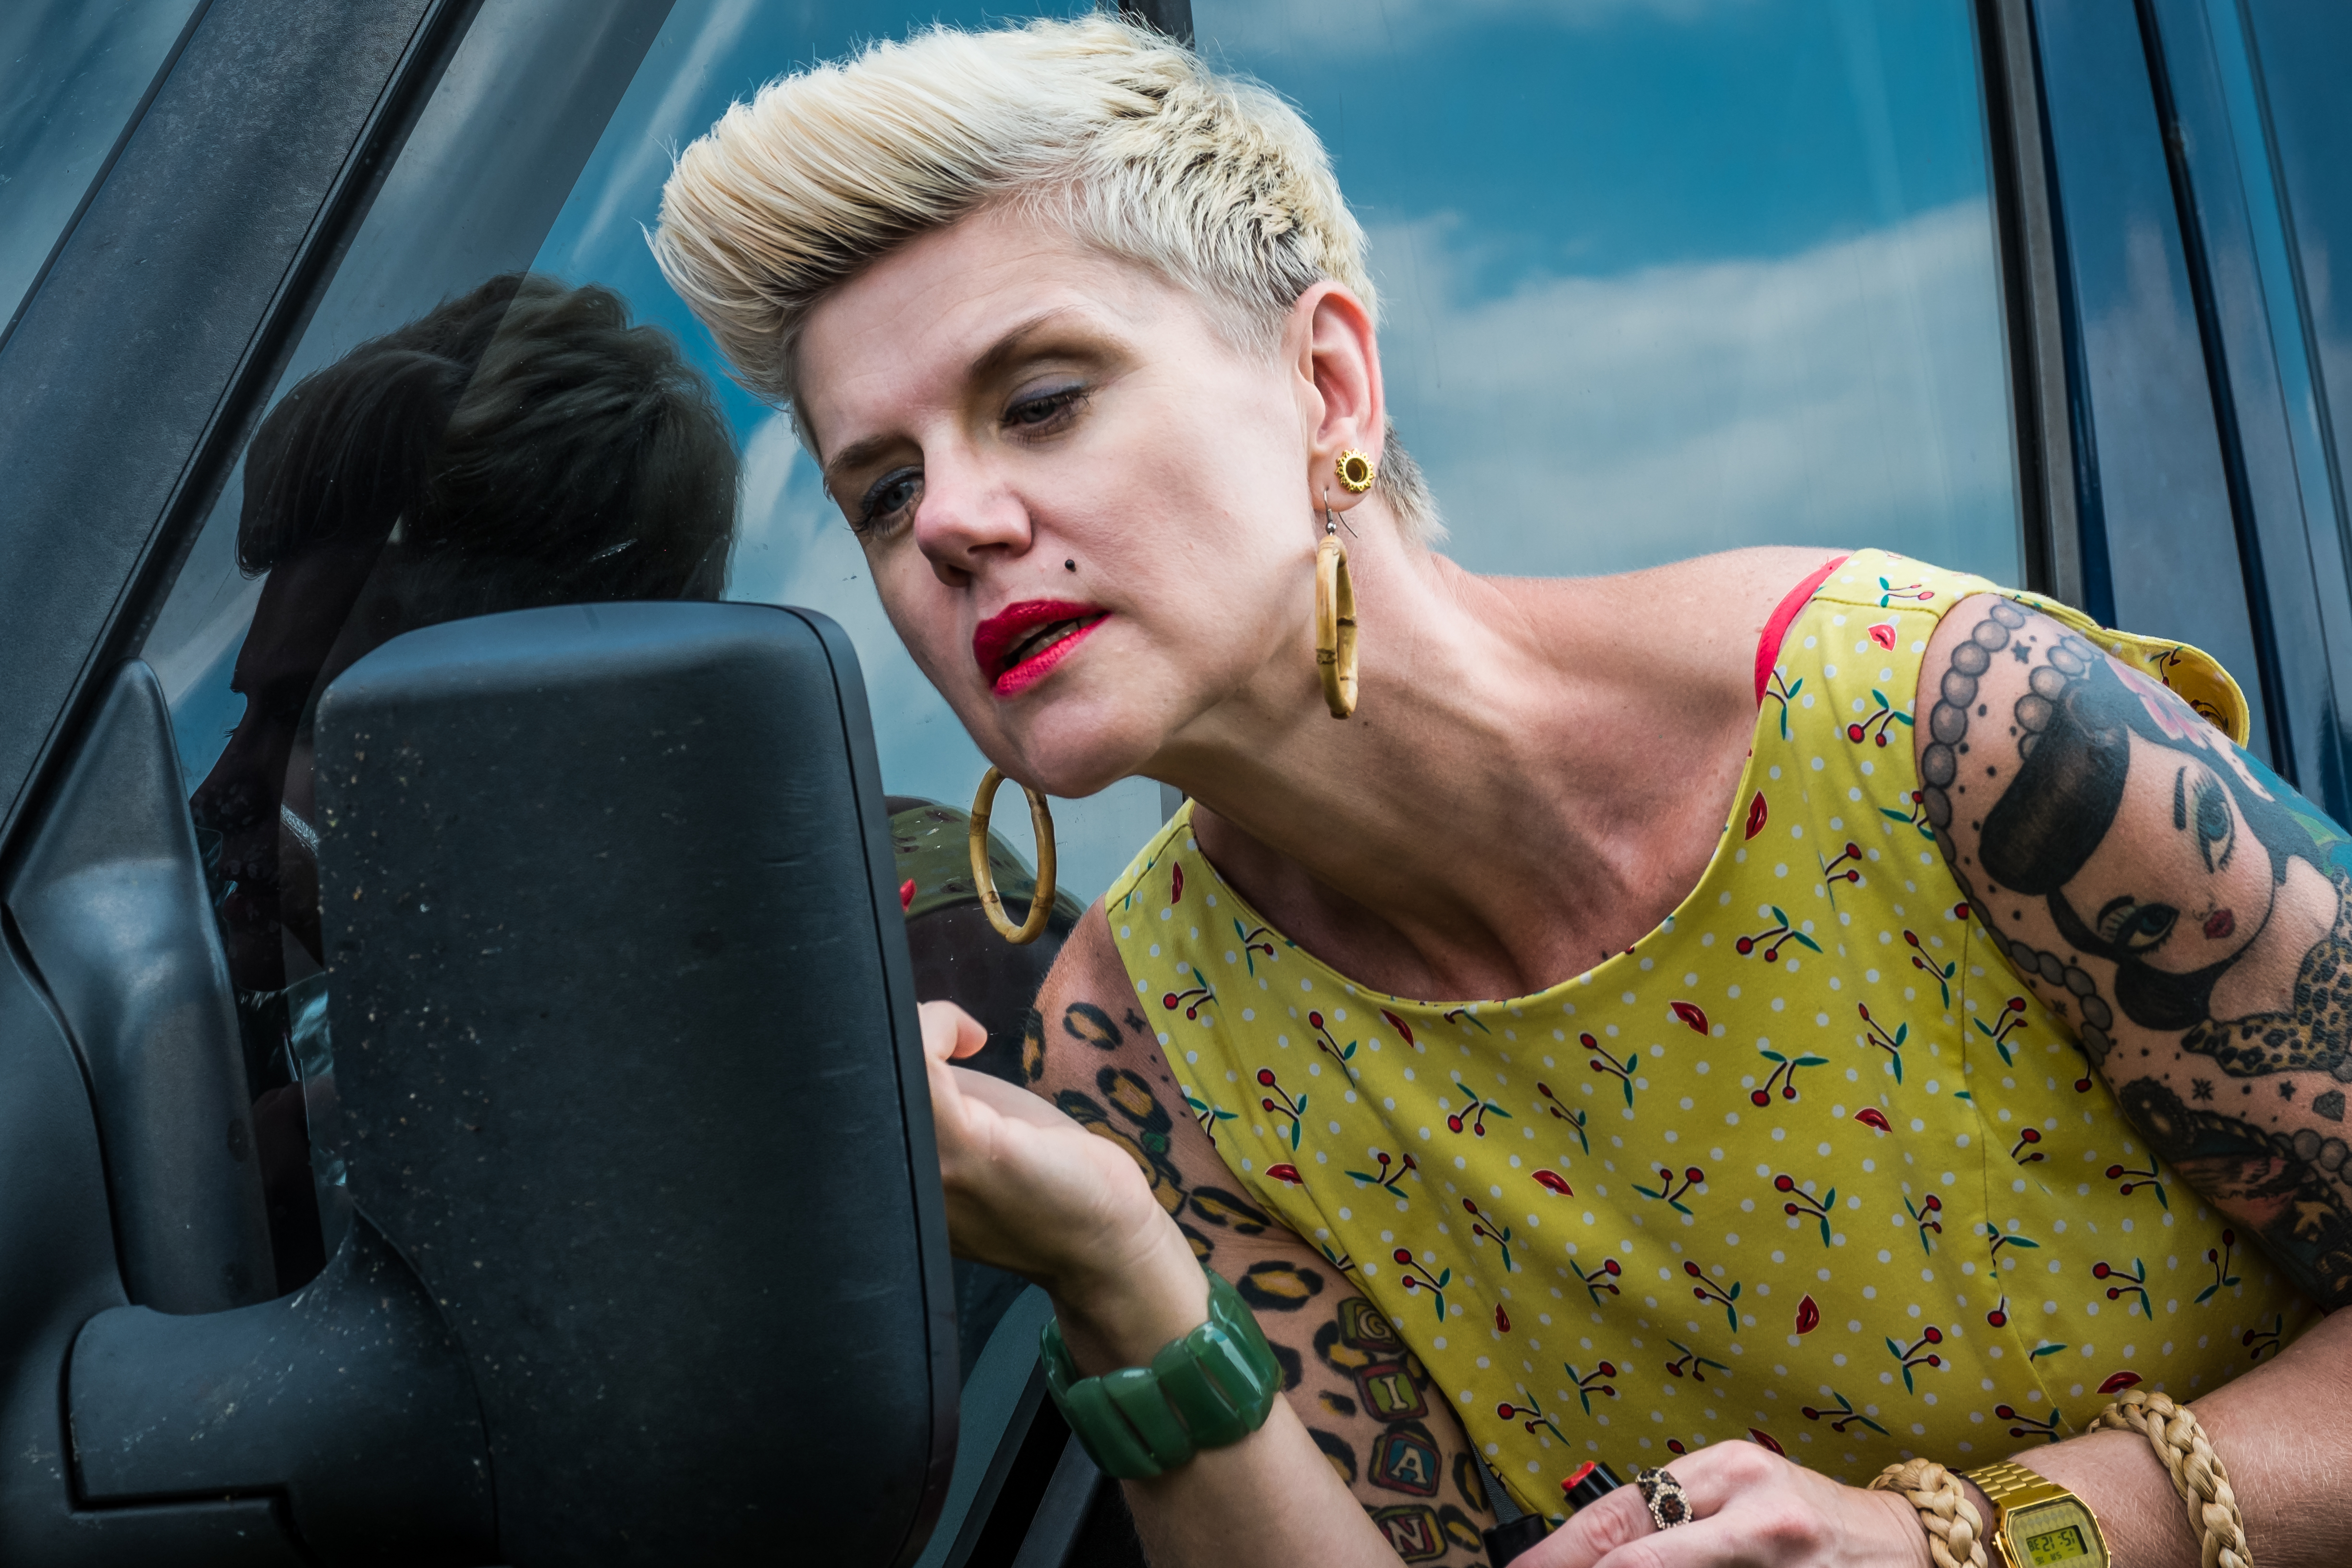
person, girl, hair, photography, retro, model, tattoo, color, fashion, lady, facial expression, hairstyle, smile, singing, mirror, beauty, blond, emotion, lipstick, willyverhulst, bettyboop, interaction, photo shoot